Santiago Cañizares

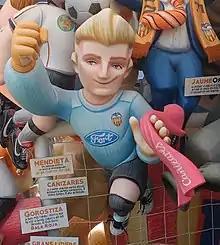
A representation of Cañizares at the 2019 Falles

After retiring, Cañizares worked as a commentator. He fathered seven children from his two marriages, including triplets with his second wife Mayte García.